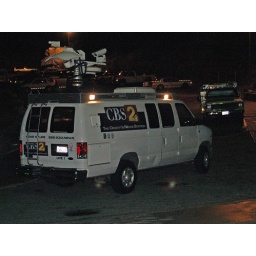
Natalie Brand is as cute in person as on TV